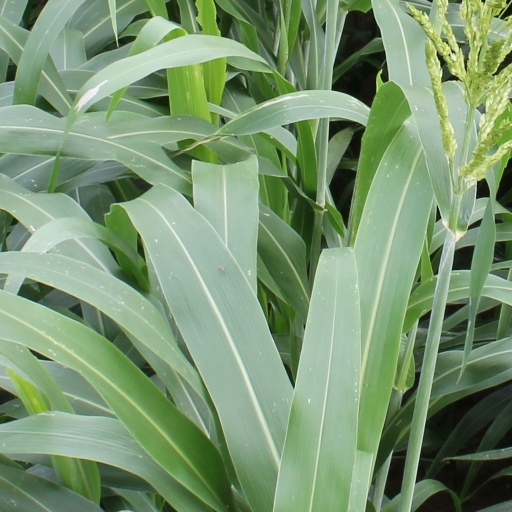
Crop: sorghum